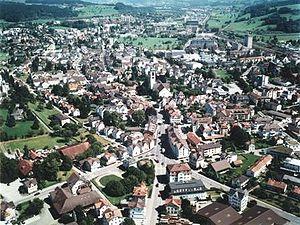
Gossau est une ville et une commune suisse du canton de Saint-Gall, située dans la circonscription électorale de Saint-Gall.